Hjalmar Brantings Plads

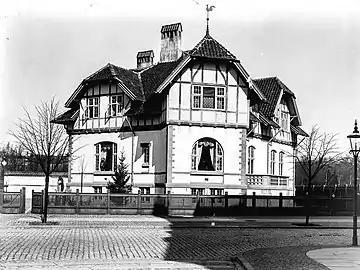
Villa at Stockholms Plads 6

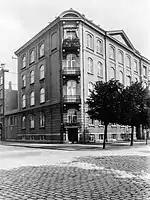
The corner of Stockholmsgade and Stockholms Plads photographed by Frederik Riise

The square is situated at the former site of a reduit outside Copenhagen's East Rampart. A plan for redevelopment of the area was created when the city's bastioned fortifications were decommissioned in the 1850s. The site was initially intended for a new church but the Isaiah Church was ultimately built a little further to the west. The old site was instead laid out as a public space with the name Stockholms Plads. It was renamed Hjalmar Brantings Plads in 1925.